Otto Ringling

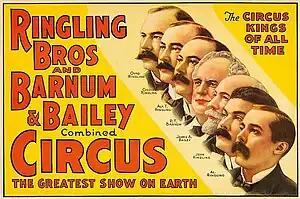
Ringling Bros and Barnum Bailey Circus Kings: Otto Ringling (pictured top)

After concert tours, the brothers got involved in the circus. During the early days of the Ringling Bros. circus, Ringling took tickets and money, and served as publicist. He was called the "Lieutenant General" by his brothers, becoming the head of the family and the family business. He was responsible for bringing the talents of his brothers, and eventually blending the merged Barnum & Bailey shows, into solid performances. He was the primary decision maker regarding the company finances and business decisions.